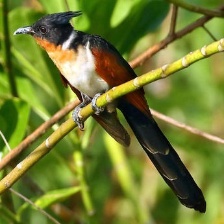
Species: CHESTNUT WINGED CUCKOO
Scientific name:  CLAMATOR COROMANDUS